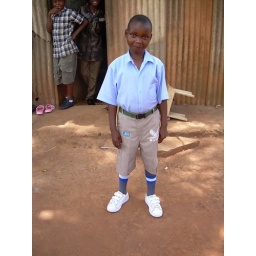
Robtert wearing his new clothes for the second Sunday - you can see him in everyday clothes with the fish